Richard J. Jensen

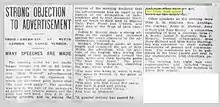
1909 newspaper article concerning "No Irish Need Apply" help-wanted advertisement

Jensen's article about anti-Irish sentiment, "No Irish Need Apply: A Myth of Victimization", was published in the "Journal of Social History" in December 2002. It argued that "No Irish Need Apply" (NINA) signs were mostly a myth, and that there was "no significant discrimination against the Irish" in the US job market. In July 2015, the same journal published a rebuttal to Jensen's thesis written by Rebecca Fried, an eighth-grade student at Sidwell Friends School in Washington, DC. Before submitting her article for publication, Fried consulted with the historian Kerby A. Miller, who had long disagreed with Jensen's thesis. Miller found her argument to be a worthy, scholarly rebuttal in need of little editing. Fried's paper provided examples of "No Irish Need Apply" in newspaper archives, contesting Jensen's thesis that there was no evidence of the same. The following month, Jensen wrote a rebuttal to her argument for the History News Network.